Describe the emotion expressed in this image:  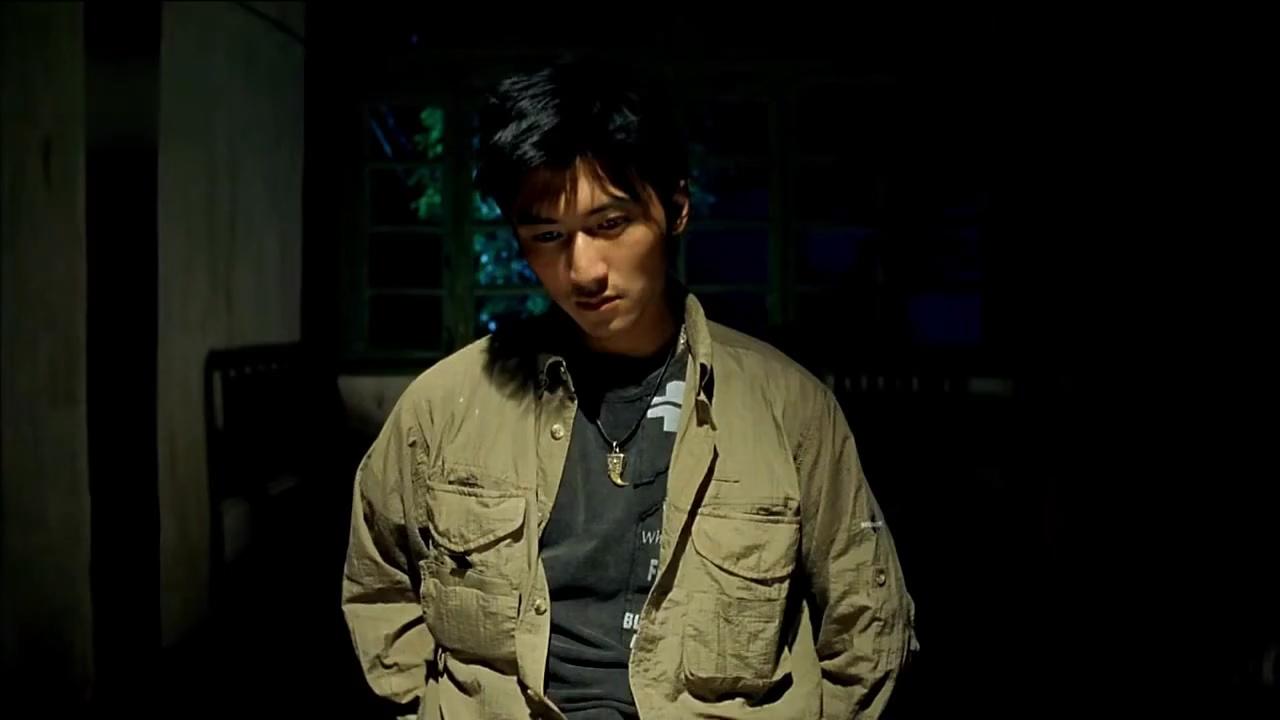
This person displays Pain, valence and arousal with low intensity.